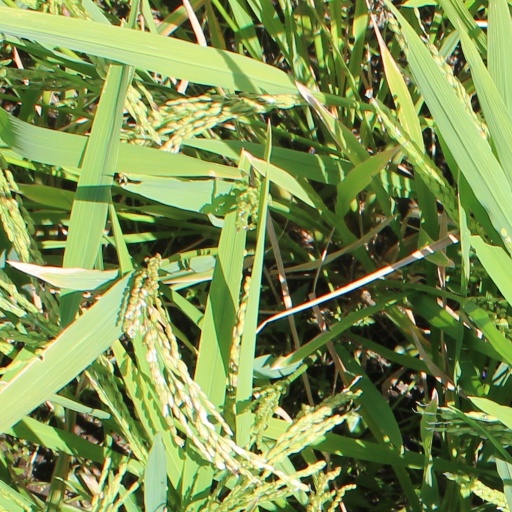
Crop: rice